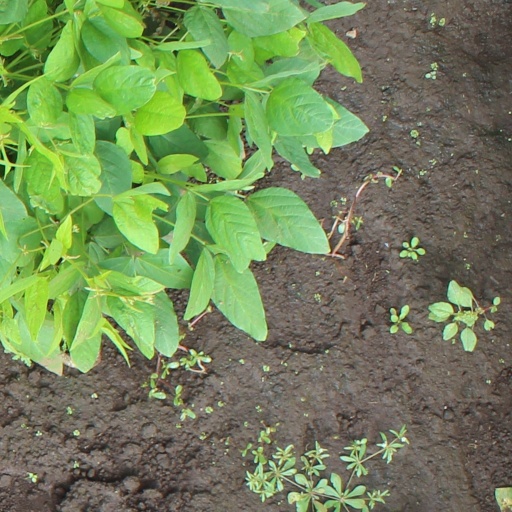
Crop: soybean